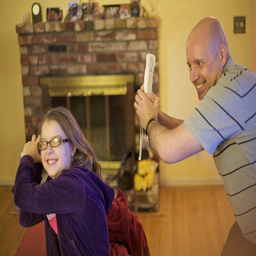
A man and girl hold Wii controllers during a game.
a man and a girl are playing a video game
This is a picture if a girl playing woo with her father
A man and a young girl playing the Wii
a couple of people are playing video games